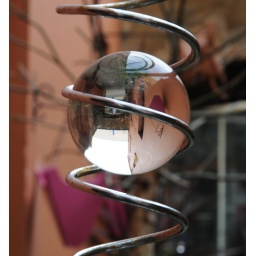
The world upside down and captured in a ball of glass outside a Tenby shop.